Fort Vasquez

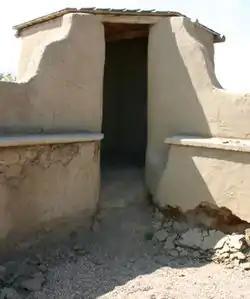

Fort Vasquez is a former fur trading post northeast of Denver, Colorado, United States, founded by Louis Vasquez and Andrew Sublette in 1835. Restored by the Works Progress Administration in the 1930s, it now lies in a rather incongruous position as U.S. Route 85 splits to run either side of the building. History Colorado (then the Colorado Historical Society) took possession of the property in 1958 and runs it as a museum to display exhibits of the fur-trade era.